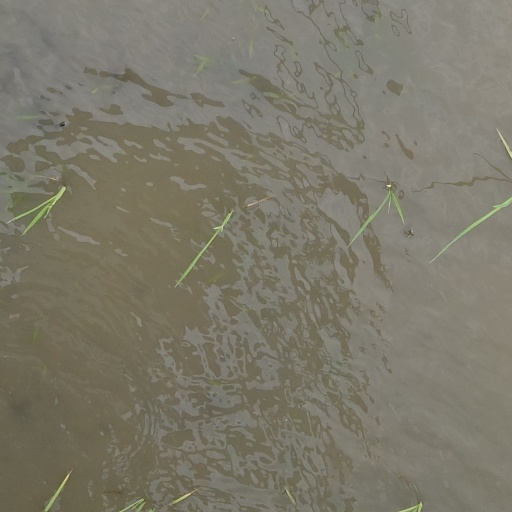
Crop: rice